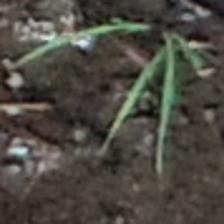
Label: single